Pornocrates

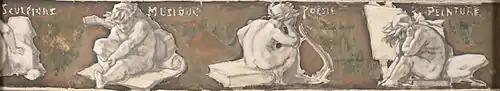
Frieze with the Arts

The woman and pig are walking on top of a marble stage, with a frieze depicting four allegories of the arts: sculpture, music, literature and painting. The fine arts are depicted as grey, classical male figures, looking desperate. This might be interpreted as the victory of sensuousness and eroticism of the art that Rops and his contemporaries of the Decadent movement created, in contrast with the boredom of the academic art of that era.